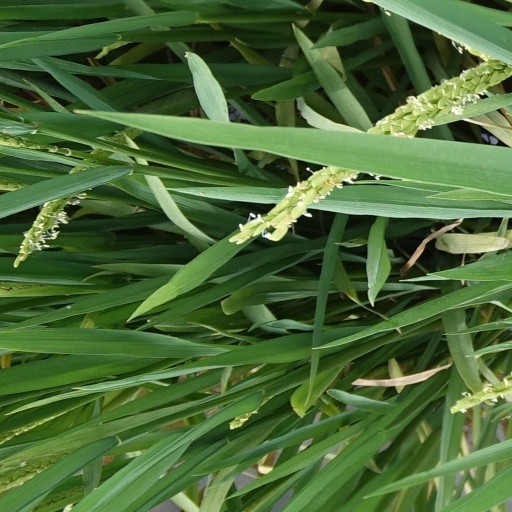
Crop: rice